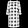
Label: Dress